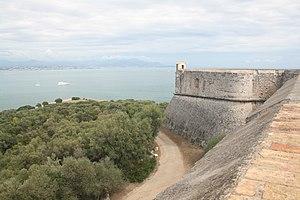
Pointe Est du Fort Carré, à Antibes, vue de la pointe Nord.
Le fort Carré est un fort militaire construit sous le règne d'Henri II au XVIᵉ siècle. Le fort se situe sur la presqu'île Saint-Roch à Antibes, au bord de la route du bord de mer et est construit sur un rocher s'élevant à 26 mètres au-dessus de la mer.